William Buckels

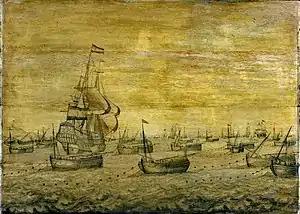
"The Dutch Herring Fleet" (c. 1656 to 1730), by Pieter Vogelaer

The process that Buckels discovered (and is accredited with the invention of) is known as 'gibbing'. The gills and part of the gullet of the fish are removed eliminating any bitter taste, and the liver and pancreas are left in the fish during salt-curing, releasing enzymes that flavour the fish. After the fish is initially prepared by gill and gullet removal, it is put into barrels for curing with a 1:20 ratio of salt to herring.